The Marlborough

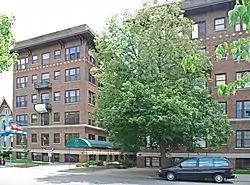

The Marlborough is a condominium building located at 471 West South Street in Kalamazoo, Michigan. It was listed on the National Register of Historic Places in 1983.